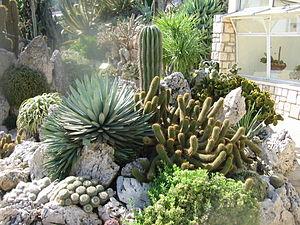
Le jardin exotique de Monaco est un jardin botanique situé à Monaco.